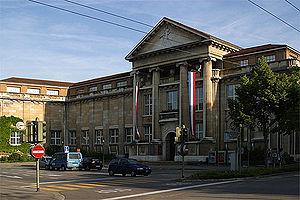
Le musée des Beaux-Arts de Winterthour, appelé en allemand Kunstmuseum Winterthur, est un musée d'art situé dans la ville zurichoise de Winterthour, en Suisse.